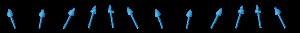
Les magnons sont des modes d'excitation ou ondes de spin. Dans un milieu ferromagnétique isotrope en dessous de la température de Curie, ou dans un milieu antiferromagnétique en dessous de la température de Néel, les moments magnétiques des atomes sont alignés. On dit qu'il y a brisure spontanée de la symétrie de rotation. Le théorème de Goldstone implique la présence de modes d'excitation de basse énergie, les magnons. Dans le cas ferromagnétique, on peut les visualiser comme une rotation périodique des moments magnétiques autour de la direction moyenne de l'aimantation.